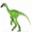
Label: dinosaur